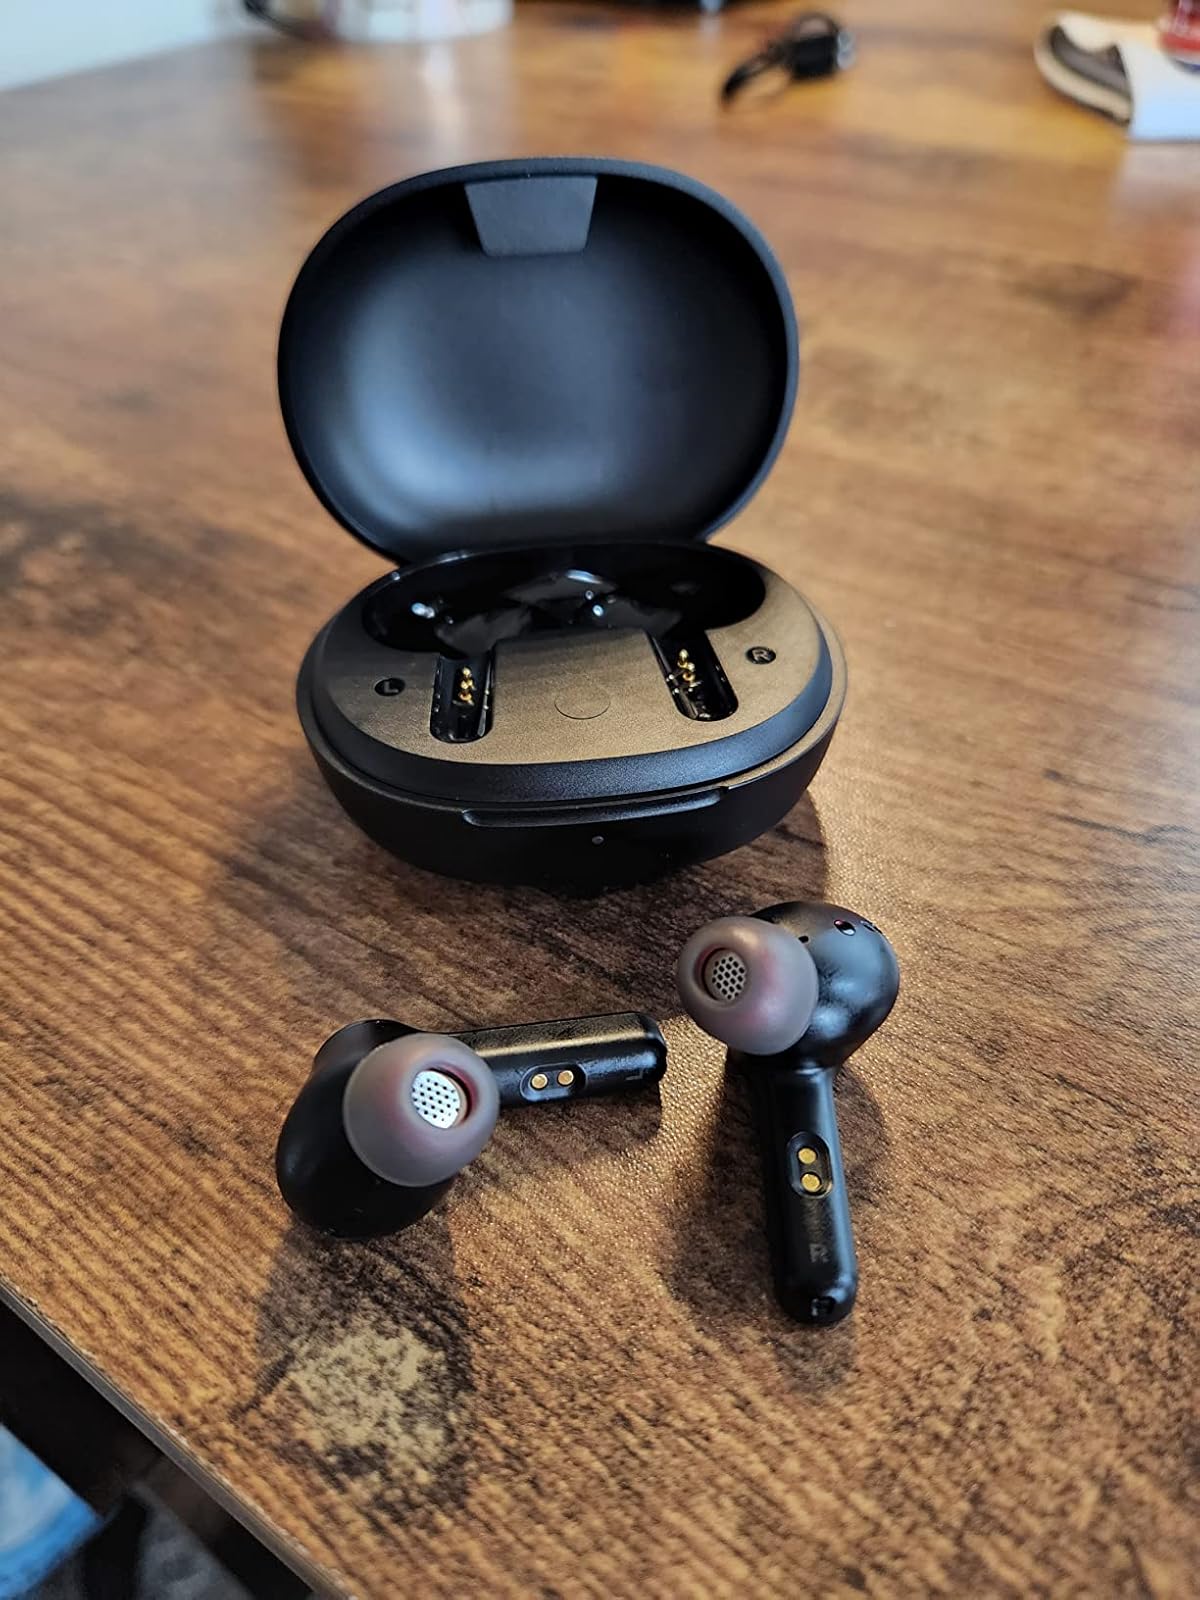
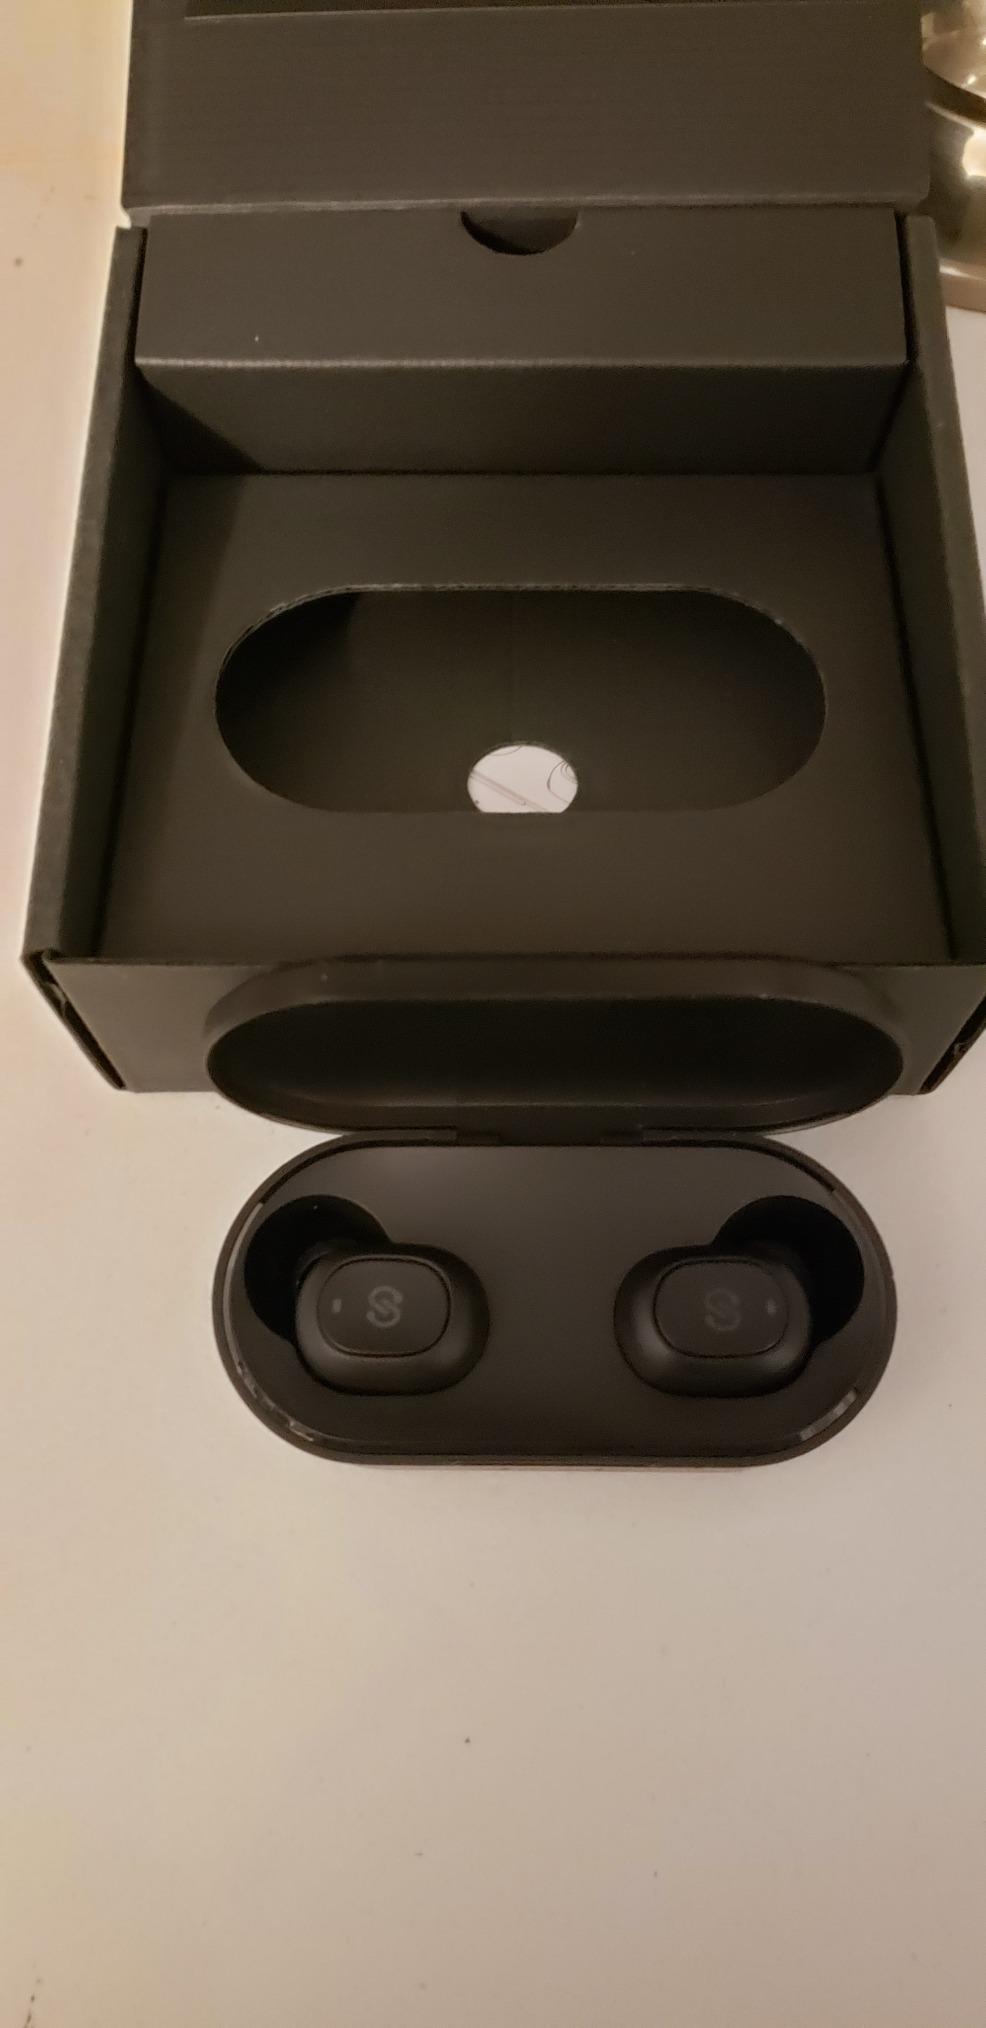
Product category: earbuds
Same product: no